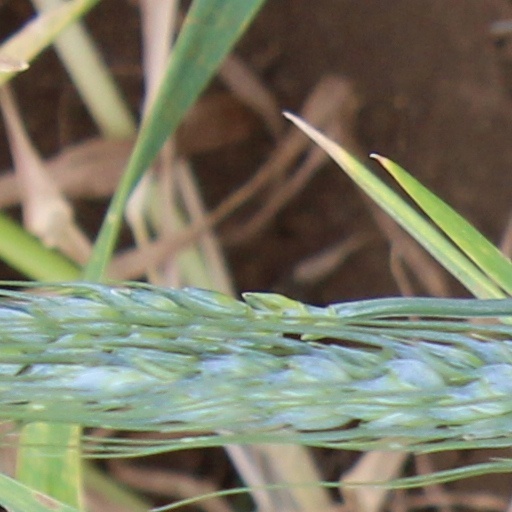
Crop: wheat